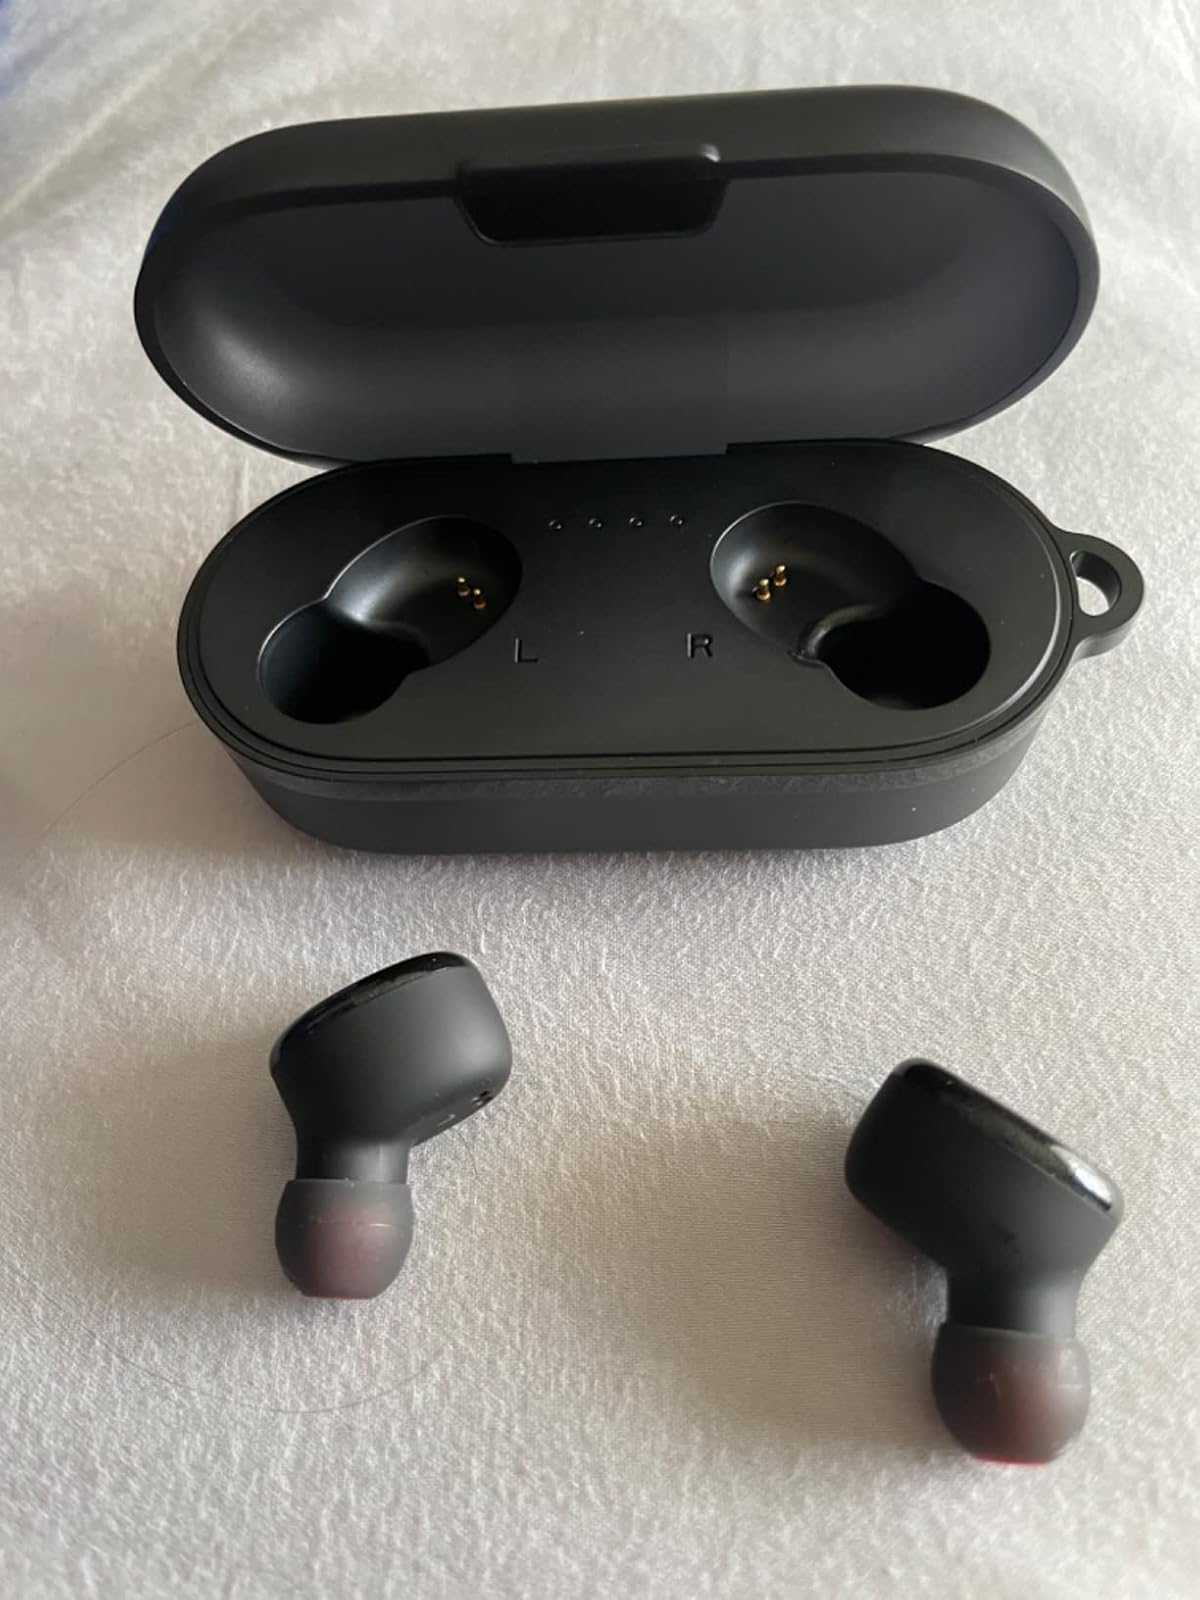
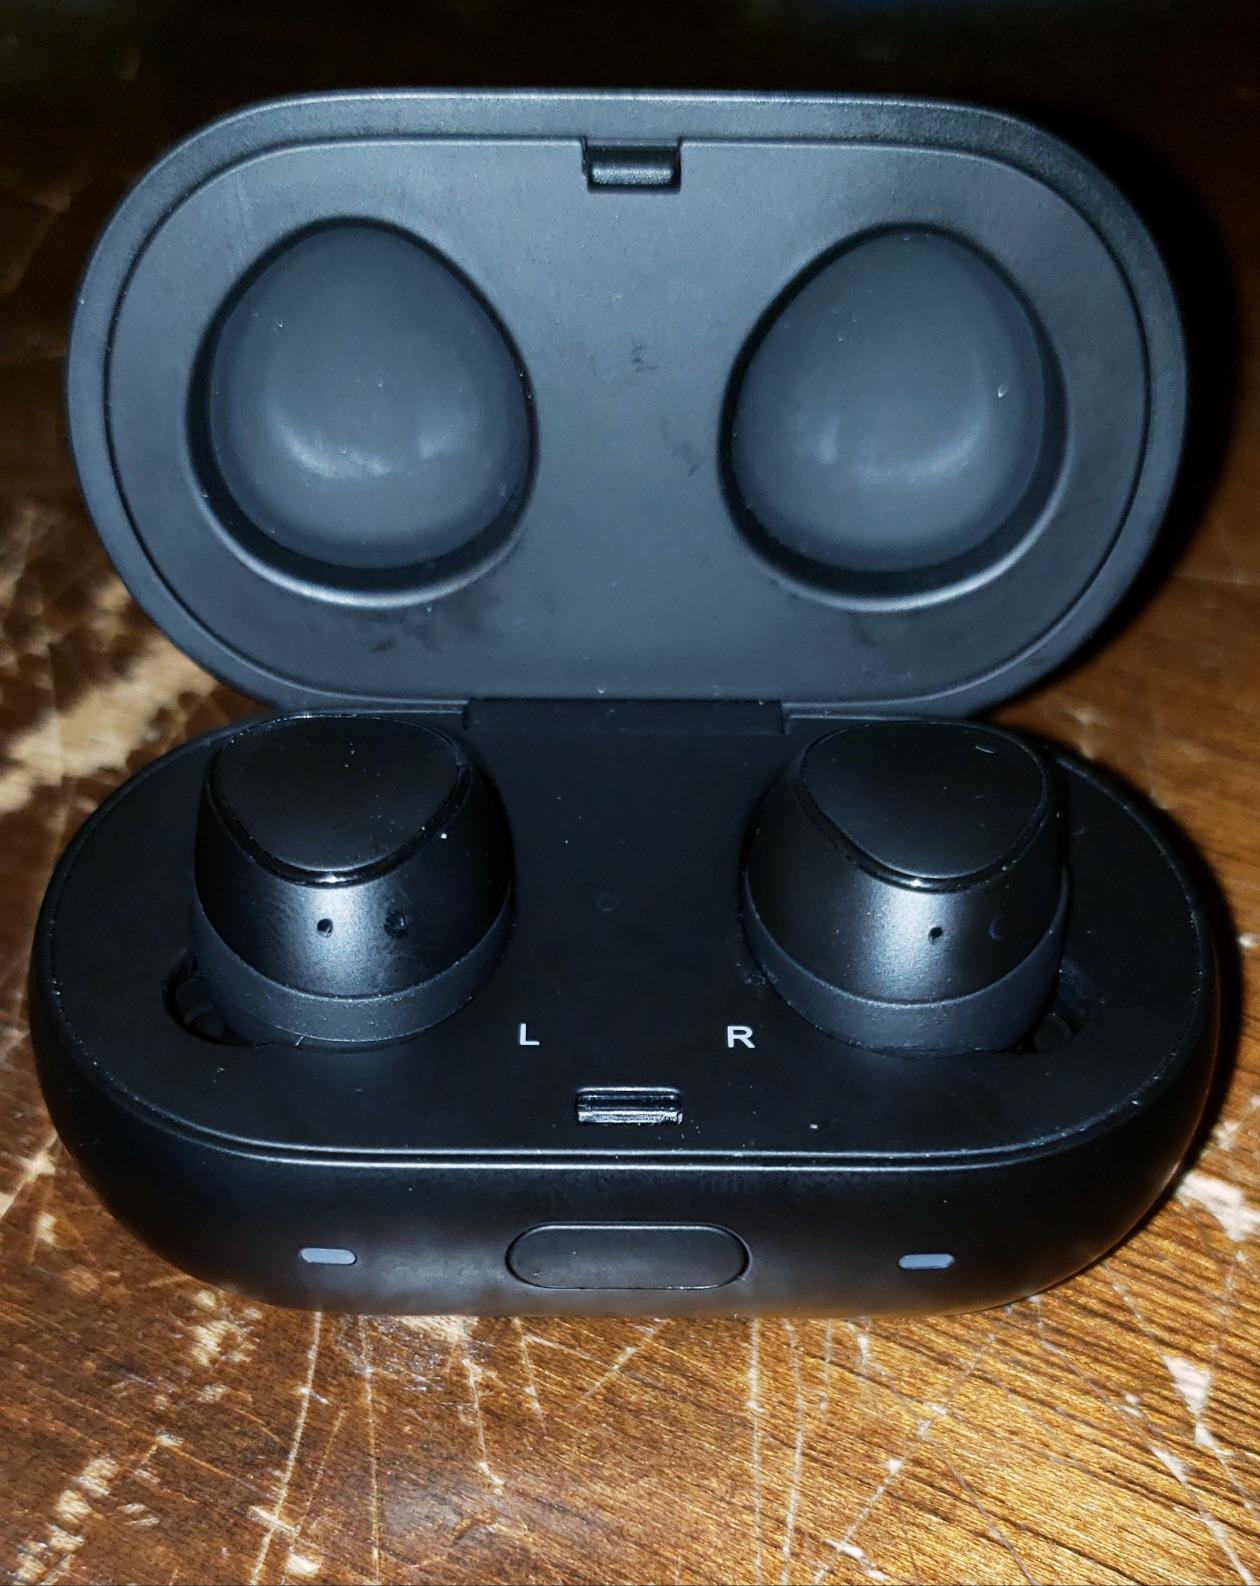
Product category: earbuds
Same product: no